Frankford Arsenal

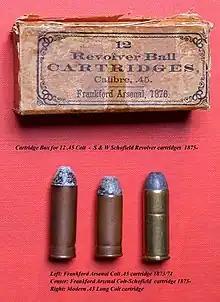
Frankford Arsenal made .45 Colt cartridges

The northernmost part of the site was assumed by the Pennsylvania Fish and Boat Commission for use as a boat ramp and fishing spot on the Delaware River. In August 2018, six buildings on the southernmost part of the property were purchased by Alliance Partners HSP for use as a light-industrial and office park.